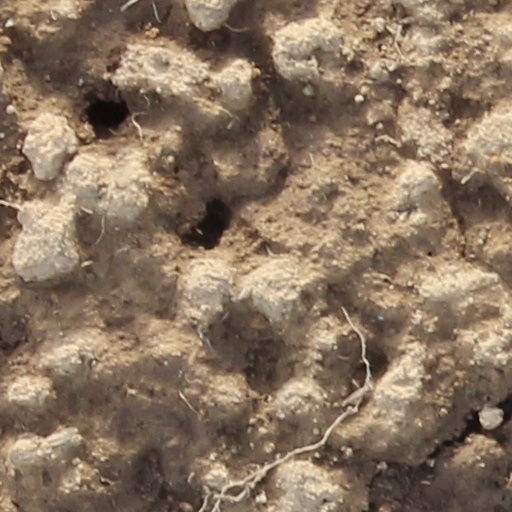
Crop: wheat